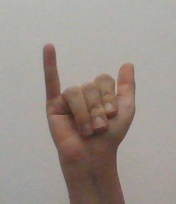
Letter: ya